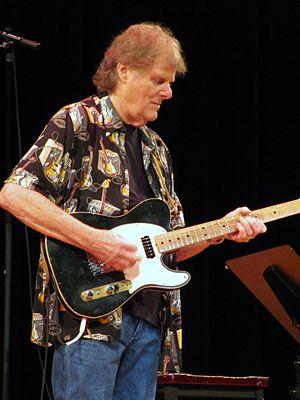
Reggie Grimes Young Jr. est un musicien américain, principal guitariste des Memphis Boys, le groupe maison de l'American Sound Studio, et un musicien de session de premier plan. Il est présent sur de nombreux enregistrements aux côtés d'artistes tels que Elvis Presley, Dusty Springfield, J.J. Cale, Dionne Warwick, Willie Nelson, Waylon Jennings, The Box Tops, Johnny Cash, Jerry Lee Lewis, Merle Haggard, The Highwaymen, Eddy Mitchell et Johnny Hallyday. Reggie Young est intronisé au Musicians Hall of Fame and Museum de Nashville en 2019.